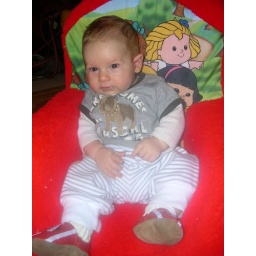
2 months old sitting in big boy chair